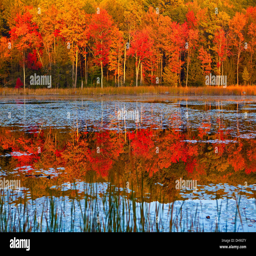
fall colors are reflected in a small lake